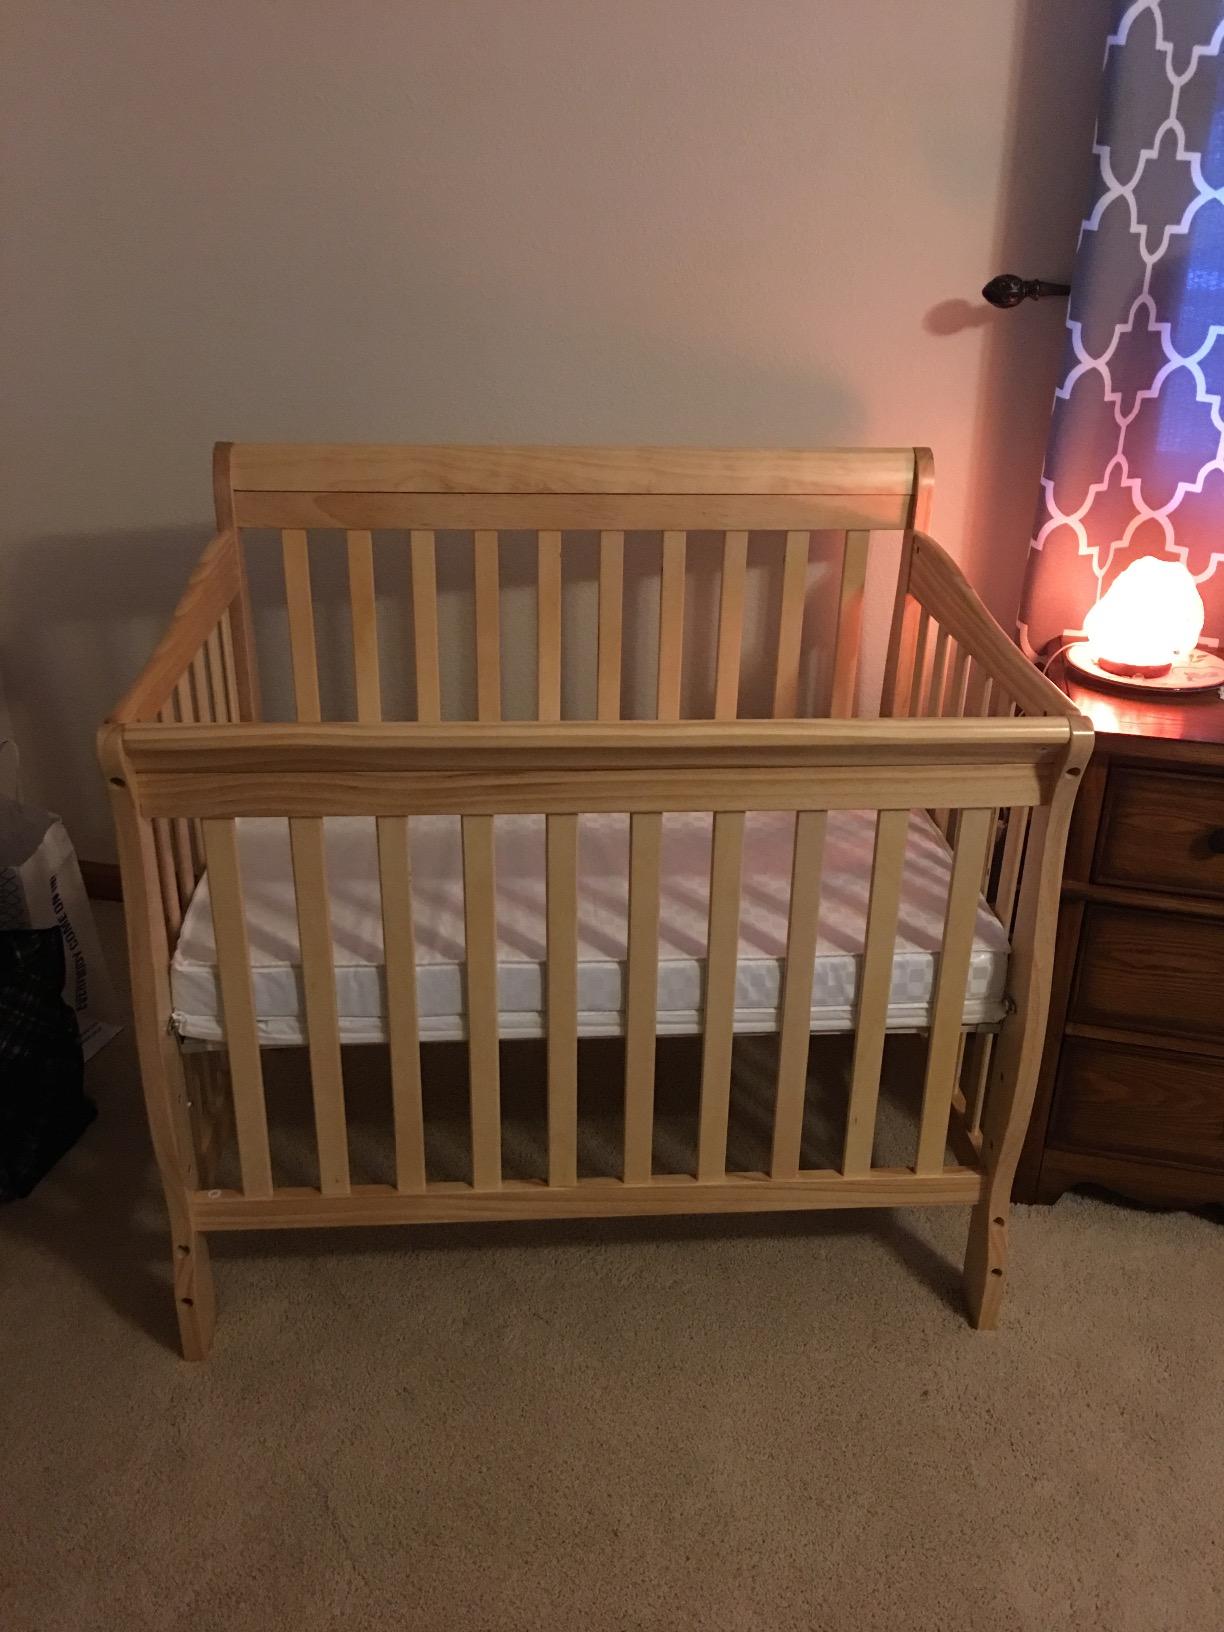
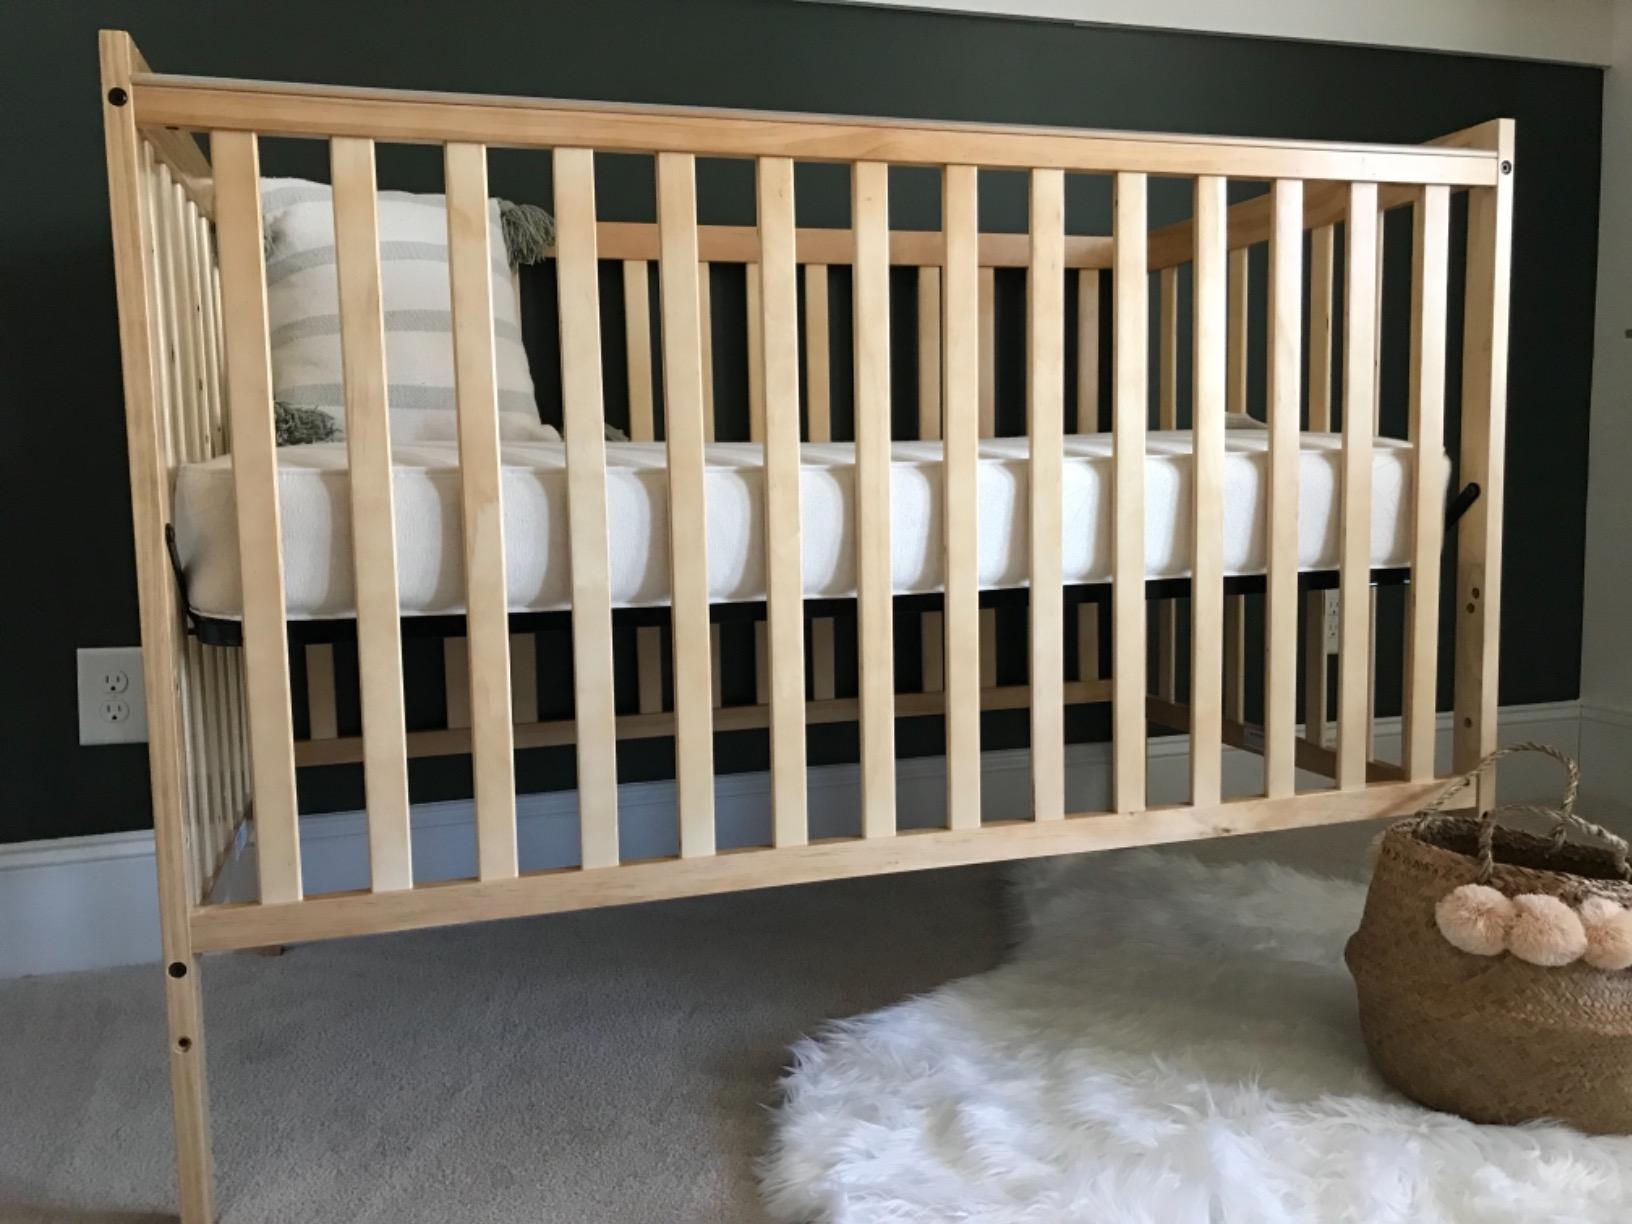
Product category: products_crib
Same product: no